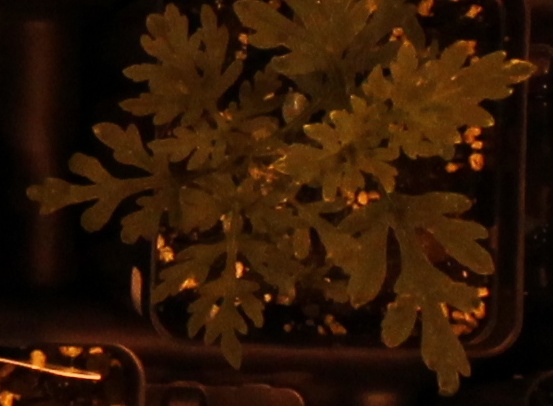
Label: Ragweed